Zora Arkus-Duntov

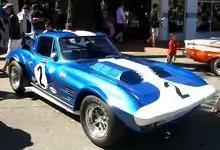
Chevrolet Grand Sport 1963

A conflict arose between Duntov and Chevrolet chief designer Bill Mitchell over the design of the new C2 Corvette "Sting Ray" model. Mitchell designed the car with a long hood and a raised windsplit that ran the length of the roof and continued down the back on a pillar that bisected the rear window into right and left halves. Duntov felt that the elongated hood interfered with the driver's view of the road ahead, and the rear pillar obscured the driver's view rearwards. The split rear window was widely criticized, and a one-piece backlite was put in its place the next year.